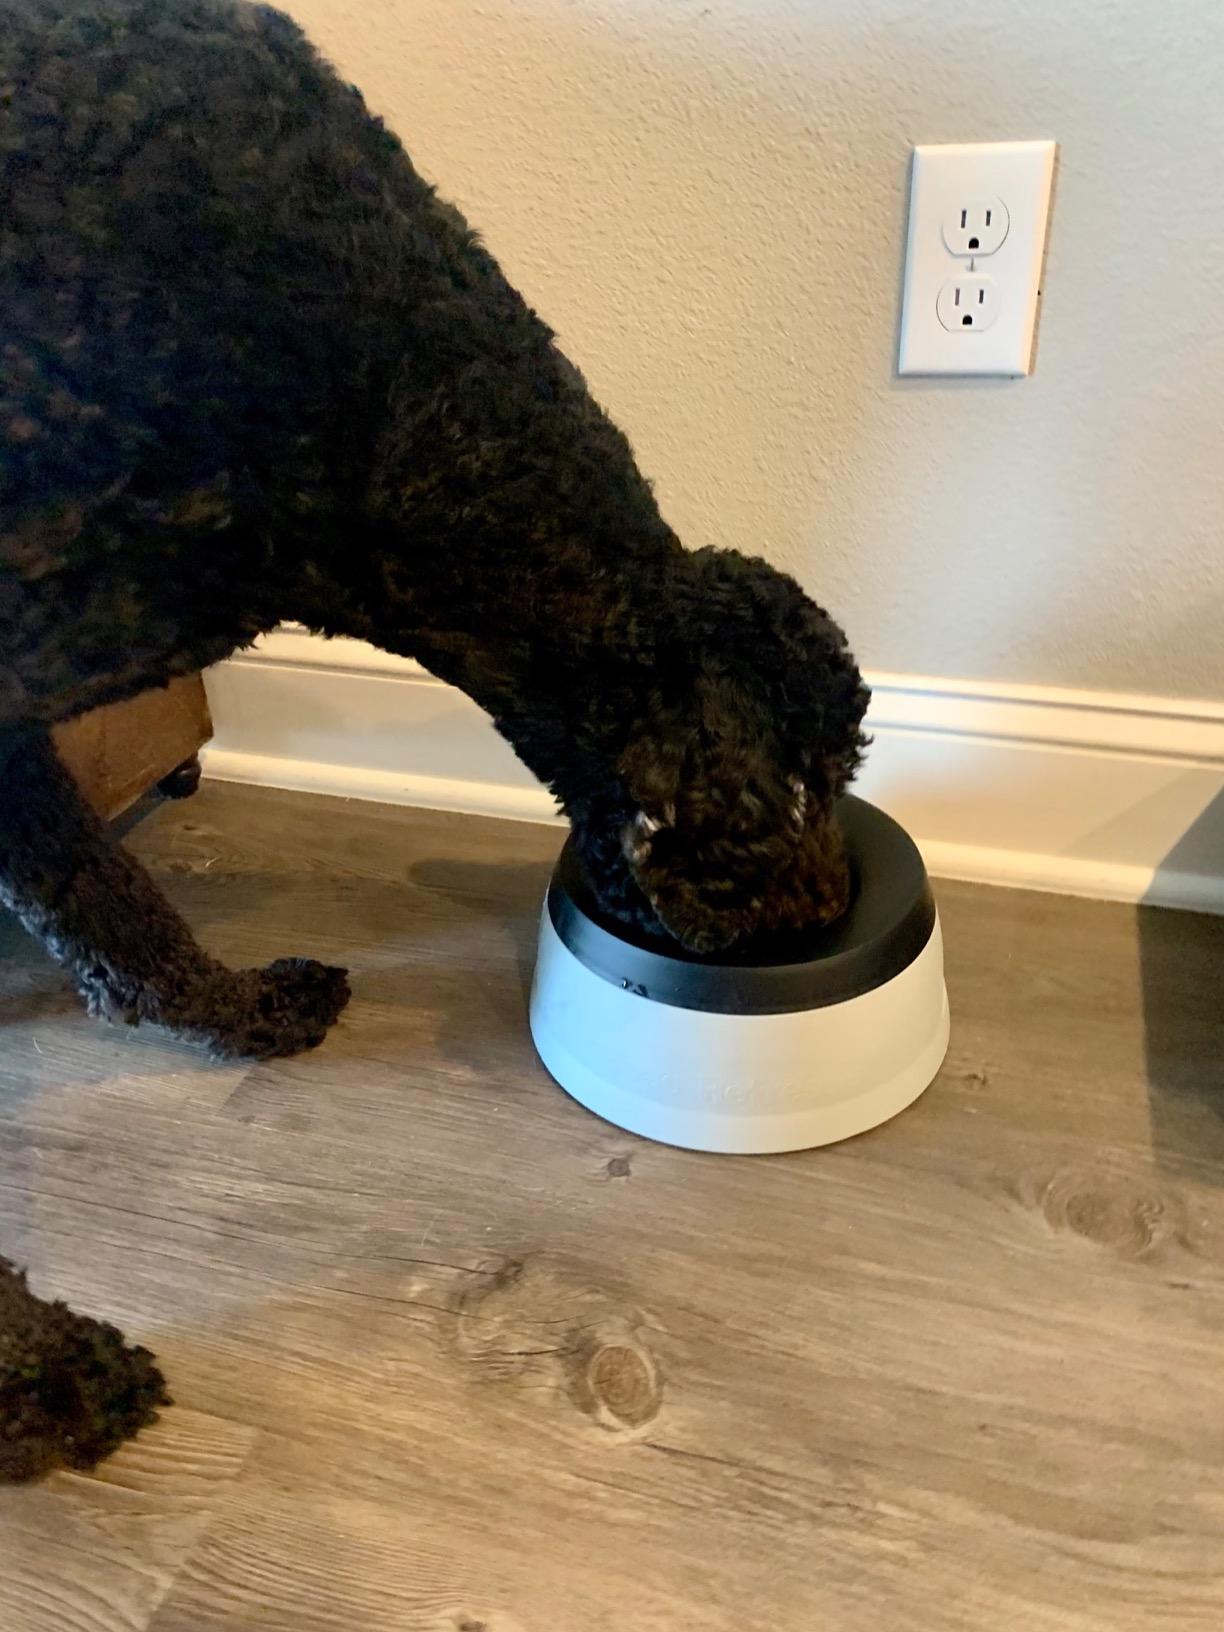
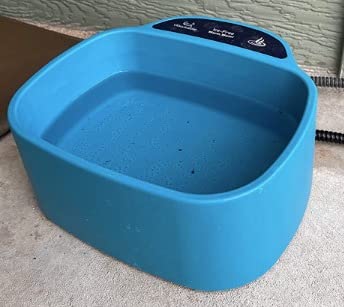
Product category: items_bowl
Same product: no